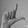
ASL letter: L